CMLL 78th Anniversary Show

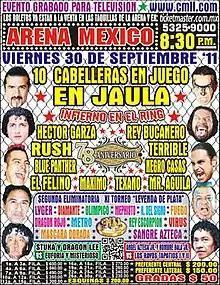
The official poster for the 78th Anniversary show

The CMLL 78th Anniversary Show was a professional wrestling major show scripted and produced by Consejo Mundial de Lucha Libre (CMLL) that took place on September 30, 2011, in CMLL's home arena Arena México in Mexico City, Mexico. The event commemorated the 78th anniversary of CMLL, the oldest professional wrestling promotion in the world. CMLL's anniversary show is their biggest, most important show of the year, comparable to the Super Bowl for the National Football League or WrestleMania for WWE. The CMLL Anniversary Show series is the longest-running annual professional wrestling show, starting in 1934.